Peter Lewis Paul

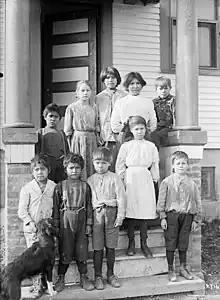
Maliseet First Nations students (Wulustukwiak) on the steps of an Indian day school near Woodstock, New Brunswick. The boy sitting on the far right was identified as Dr. Peter Lewis Paul, 1902-1989.

Peter Lewis Paul (1902 – August 25, 1989) was a Maliseet ethnohistorian who, from the 1930s on, helped and advised many of his contemporaries in exploring Maliseet culture.